Lahore School of Economics

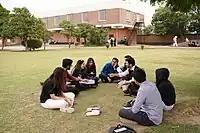
'Shamyla's Garden' in Lahore School of Economics

As of 2025, QS World University Rankings ranked The Lahore School at 104th South Asia and 400th in Asia, and 176-200th in the International Trade Ranking.